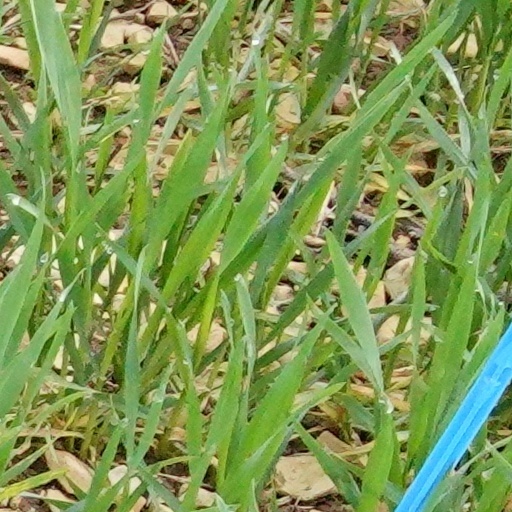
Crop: wheat